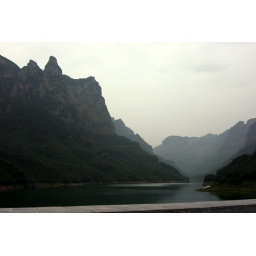
The lake above the red rock canyon